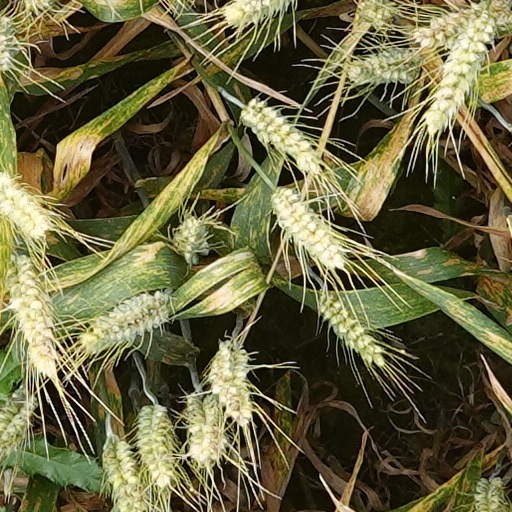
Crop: wheat